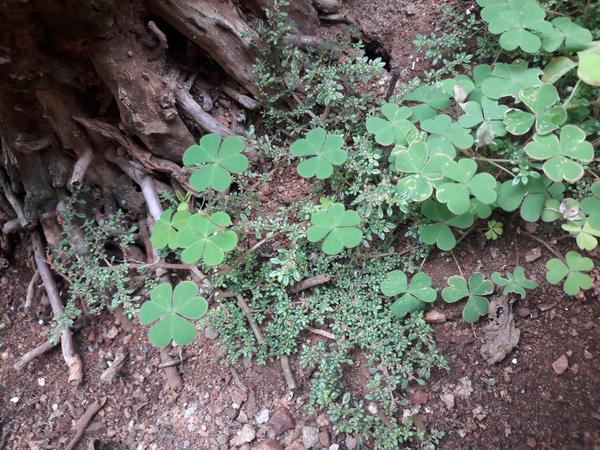
Plant: Wood_sorel